Baden (wine region)

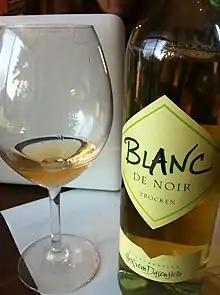
A blanc de noir from the Baden made from Pinot noir grapes pressed quickly after harvest in order to make a white wine from the red grapes.

Grape varieties of the Pinot family are responsible for almost 55% of the vineyards of Baden, with Spätburgunder (Pinot noir) covering 36.8% of Baden's vineyards in 2008 or , Grauburgunder (Pinot gris) 10.5% and Weißburgunder (Pinot blanc) 7.3%. Baden thus has larger total plantations of these three Pinot varieties than any other German wine region. Correspondingly, Riesling (7.3% in 2008) plays a smaller role than in most other regions, although it is more common around some villages. Müller-Thurgau is grown on 17.2% of Baden's vineyards, and plantings have decreased considerably in recent years to be replaced by Spätburgunder and other red grape varieties. Gutedel (Chasselas) is also grown on 6.9% of the vineyard surface, making Baden practically the only region in Germany where Gutedel wines are produced, and the region accounts for over 97% of Germany's plantings of this variety. In total, there are 44% red grape varieties in Baden, and 56% white.